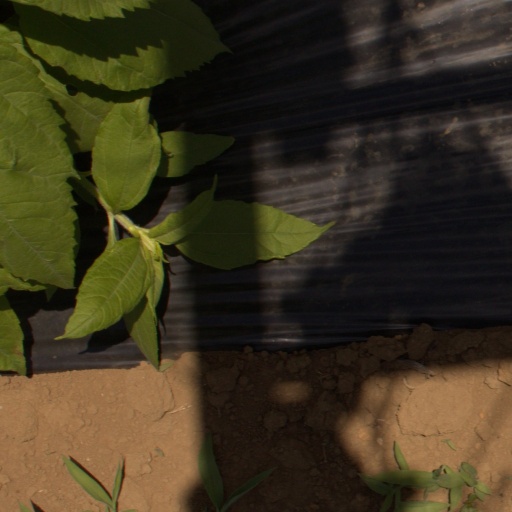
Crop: Jerusalem artichoke